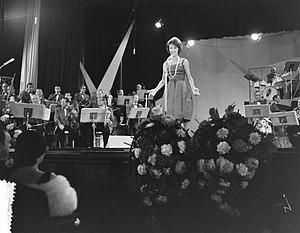
Margot Eskens est une chanteuse allemande de schlager qui a connu le succès principalement dans les années 1950 et 1960.